La Juive

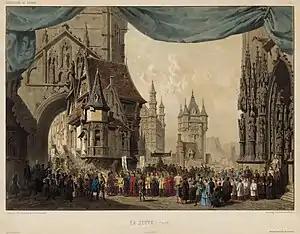
Act 1 of the original 1835 production, design by Charles Séchan, Léon Feuchère, Jules Dieterle, and Édouard Desplechin

"La Juive" enjoyed an international success comparable to that of Meyerbeer's popular grand operas. It made its American premiere at the Théâtre d'Orléans on 13 February 1844. The work was also used for the inaugural performance at the newly constructed Palais Garnier in Paris on 5 January 1875 (the title role was sung by Gabrielle Krauss; the scenery was recreated after the original designs by Jean-Baptiste Lavastre and Édouard Desplechin, Chéret, Charles-Antoine Cambon, and Auguste Alfred Rubé and Philippe Chaperon).